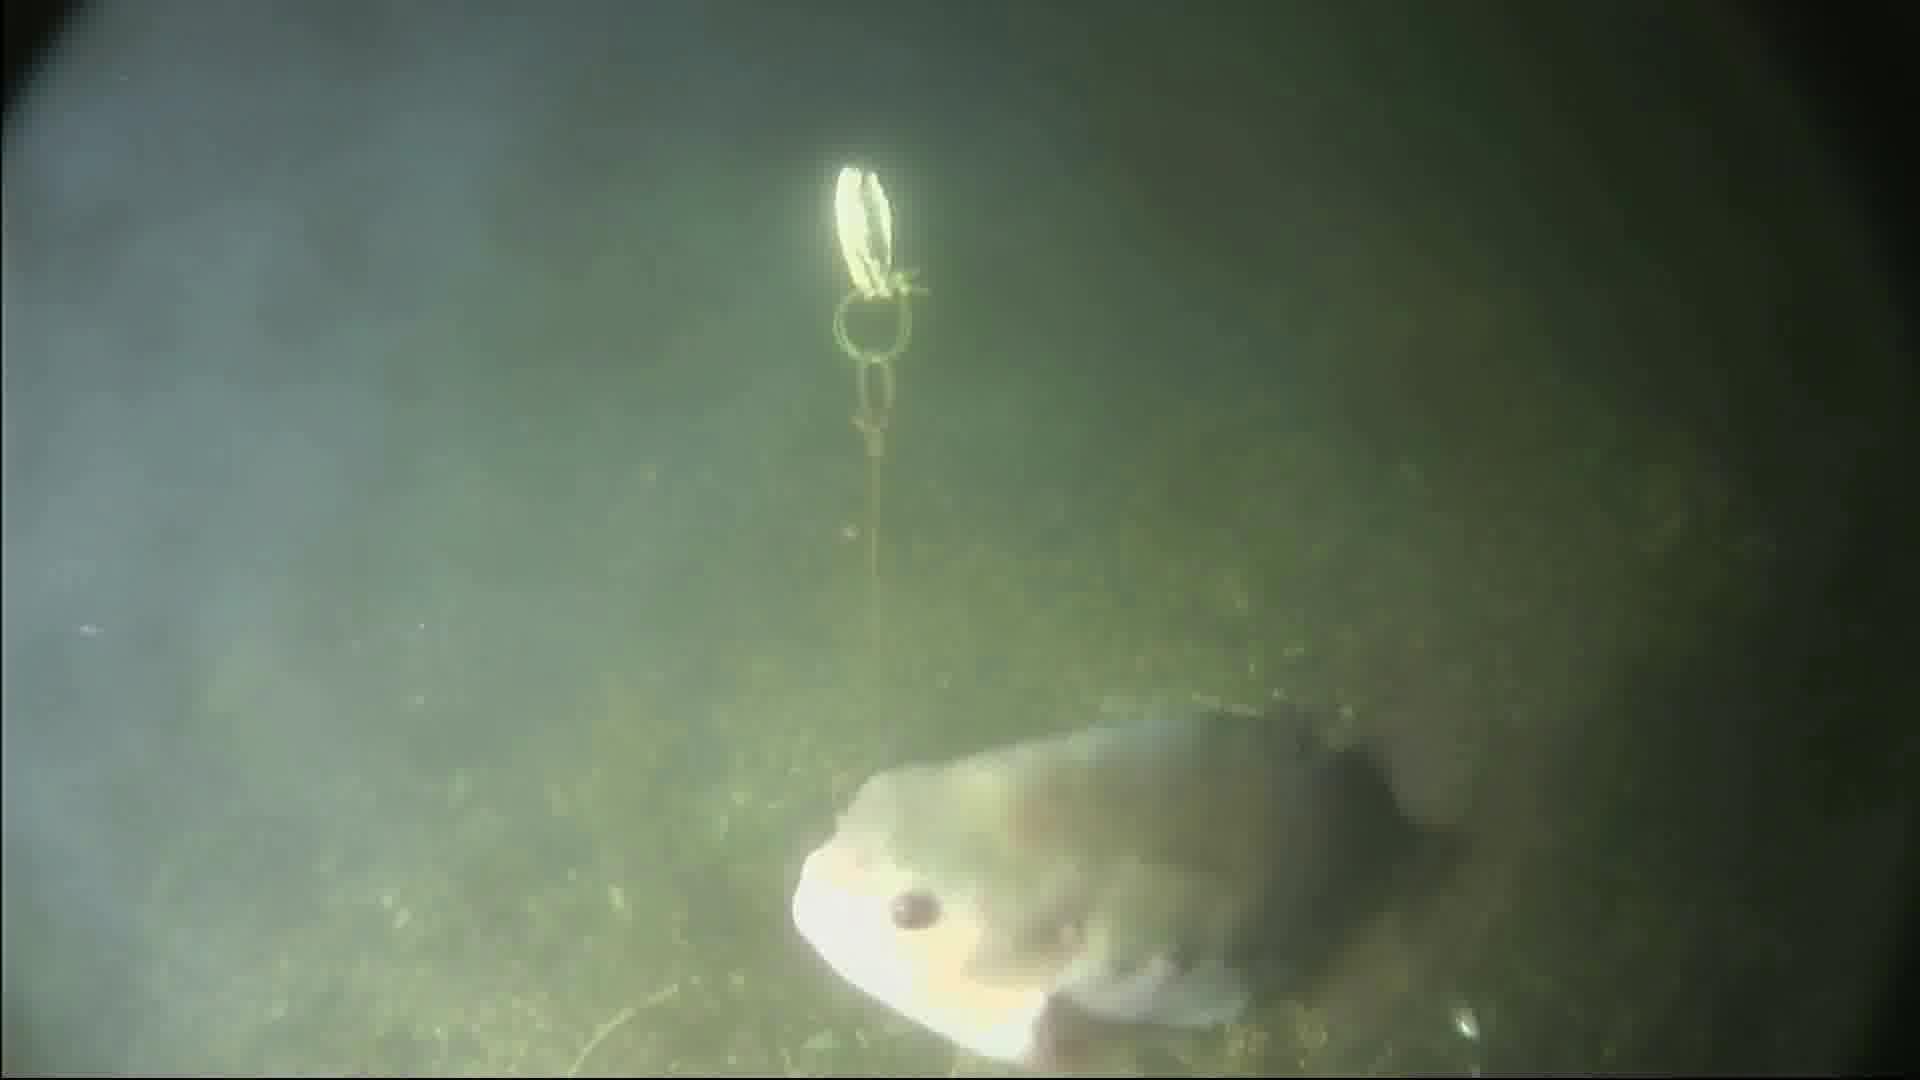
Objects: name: fish